Prested Hall

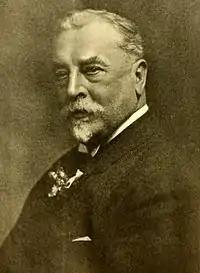
Nathaniel Newman Sherwood

Nathaniel Newman Sherwood (1846-1916) was born in France in 1846. His father Newman Sherwood was a builder and he wanted Nathaniel to become an engineer. For two years he was apprenticed to his uncle who was an engineer on the Great Eastern Railway but this work was not to his liking so in 1862 he entered the firm Hurst and Son who were wholesale seed merchants. After only six years he became a partner in the company. In 1873 he married the owner’s daughter Emma Hurst and the couple went to live in Streatham. They later moved to a house called Dunedin in Streatham Hills. They had three children two sons and one daughter. Unfortunately his wife Emma died in 1883 at the age of only 43.